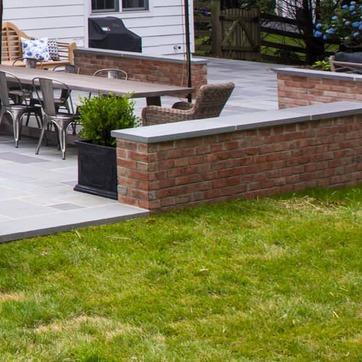
Material: brick